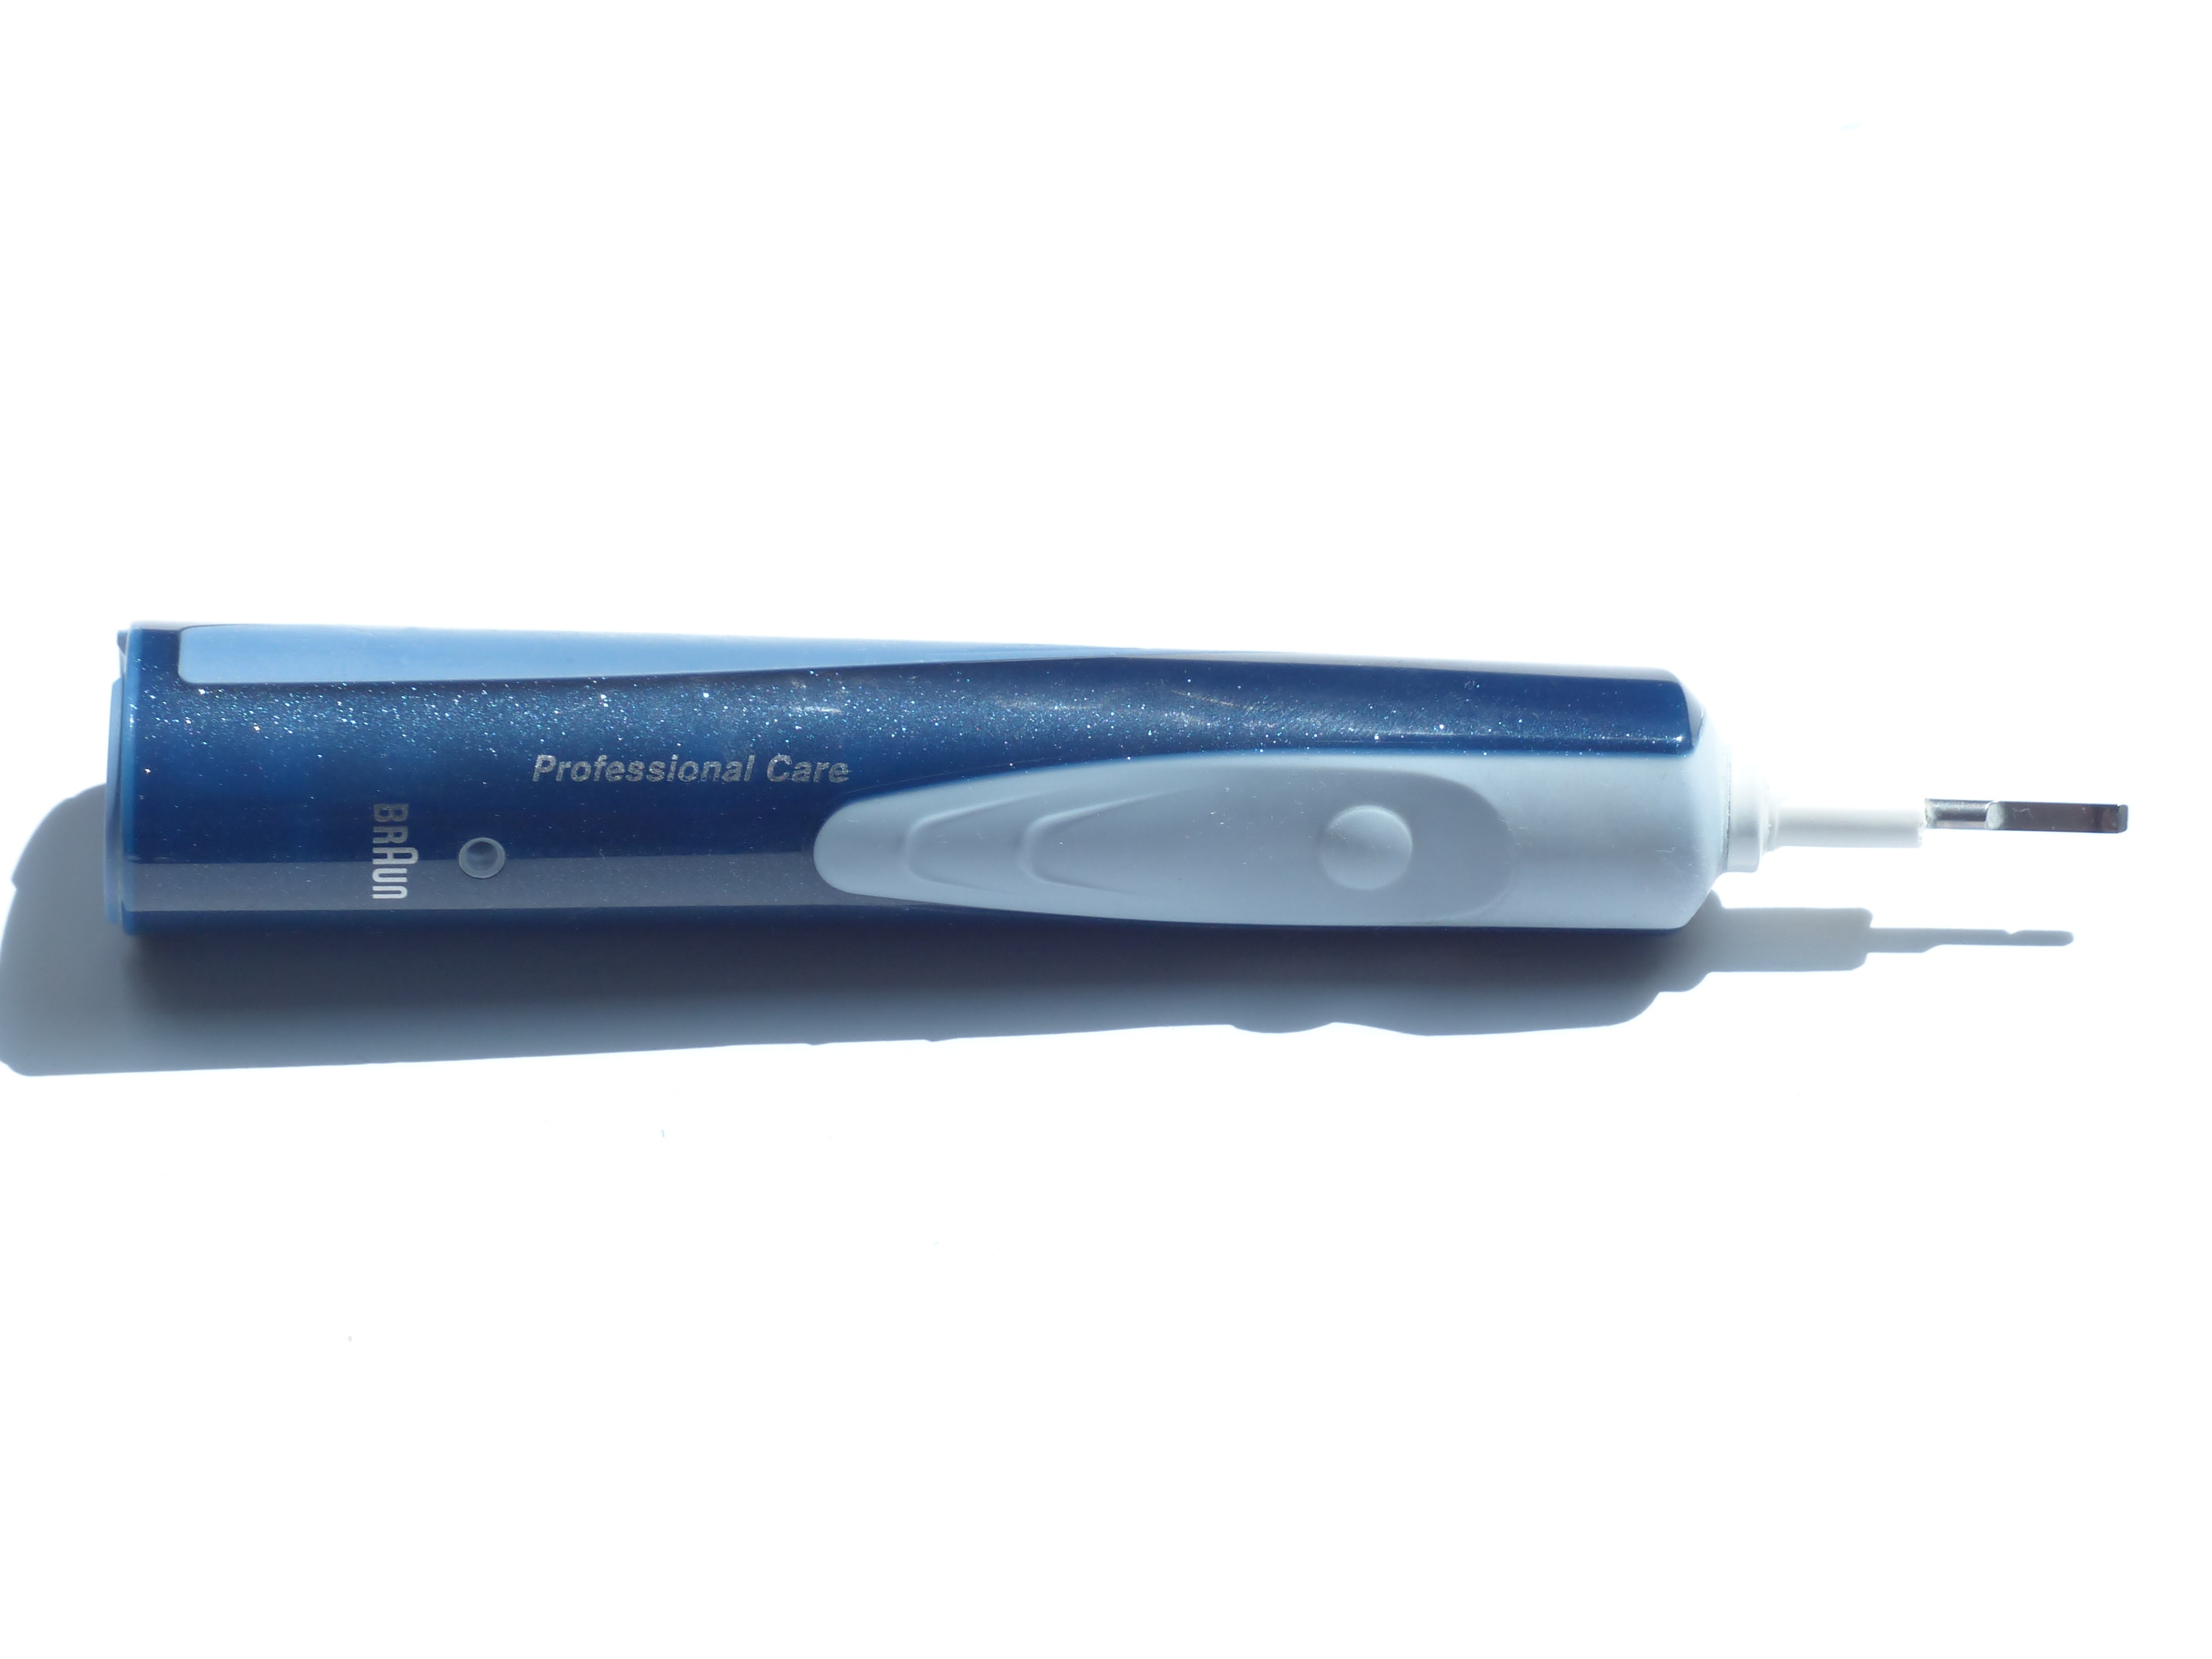
pen, clean, wash, care, bless you, hygiene, toothbrush, body care, dental care, dentistry, hair iron, utility knife, electric zahb rste